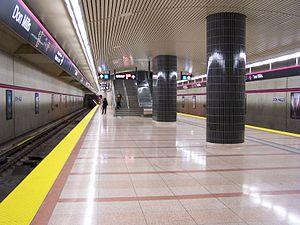
Don Mills est une station de la ligne Sheppard du métro de Toronto, au Canada. Elle se situe au 1700 de Sheppard Avenue East, à hauteur de Don Mills Road. La station a une fréquentation de 31 500 personnes par jour en moyenne pour l'année 2010.